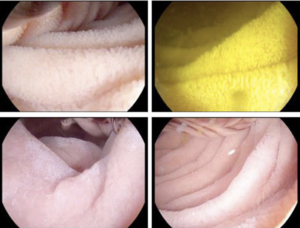
L'entéropathie environnementale est un trouble de l'inflammation intestinale chronique. L'EE est plus courante chez les enfants vivant dans des environnements à faibles ressources. Les symptômes aigus sont généralement minimes ou absents. L'EE peut entraîner une malnutrition, une anémie, un retard de croissance, un développement du cerveau altéré et une réponse altérée aux vaccinations orales.